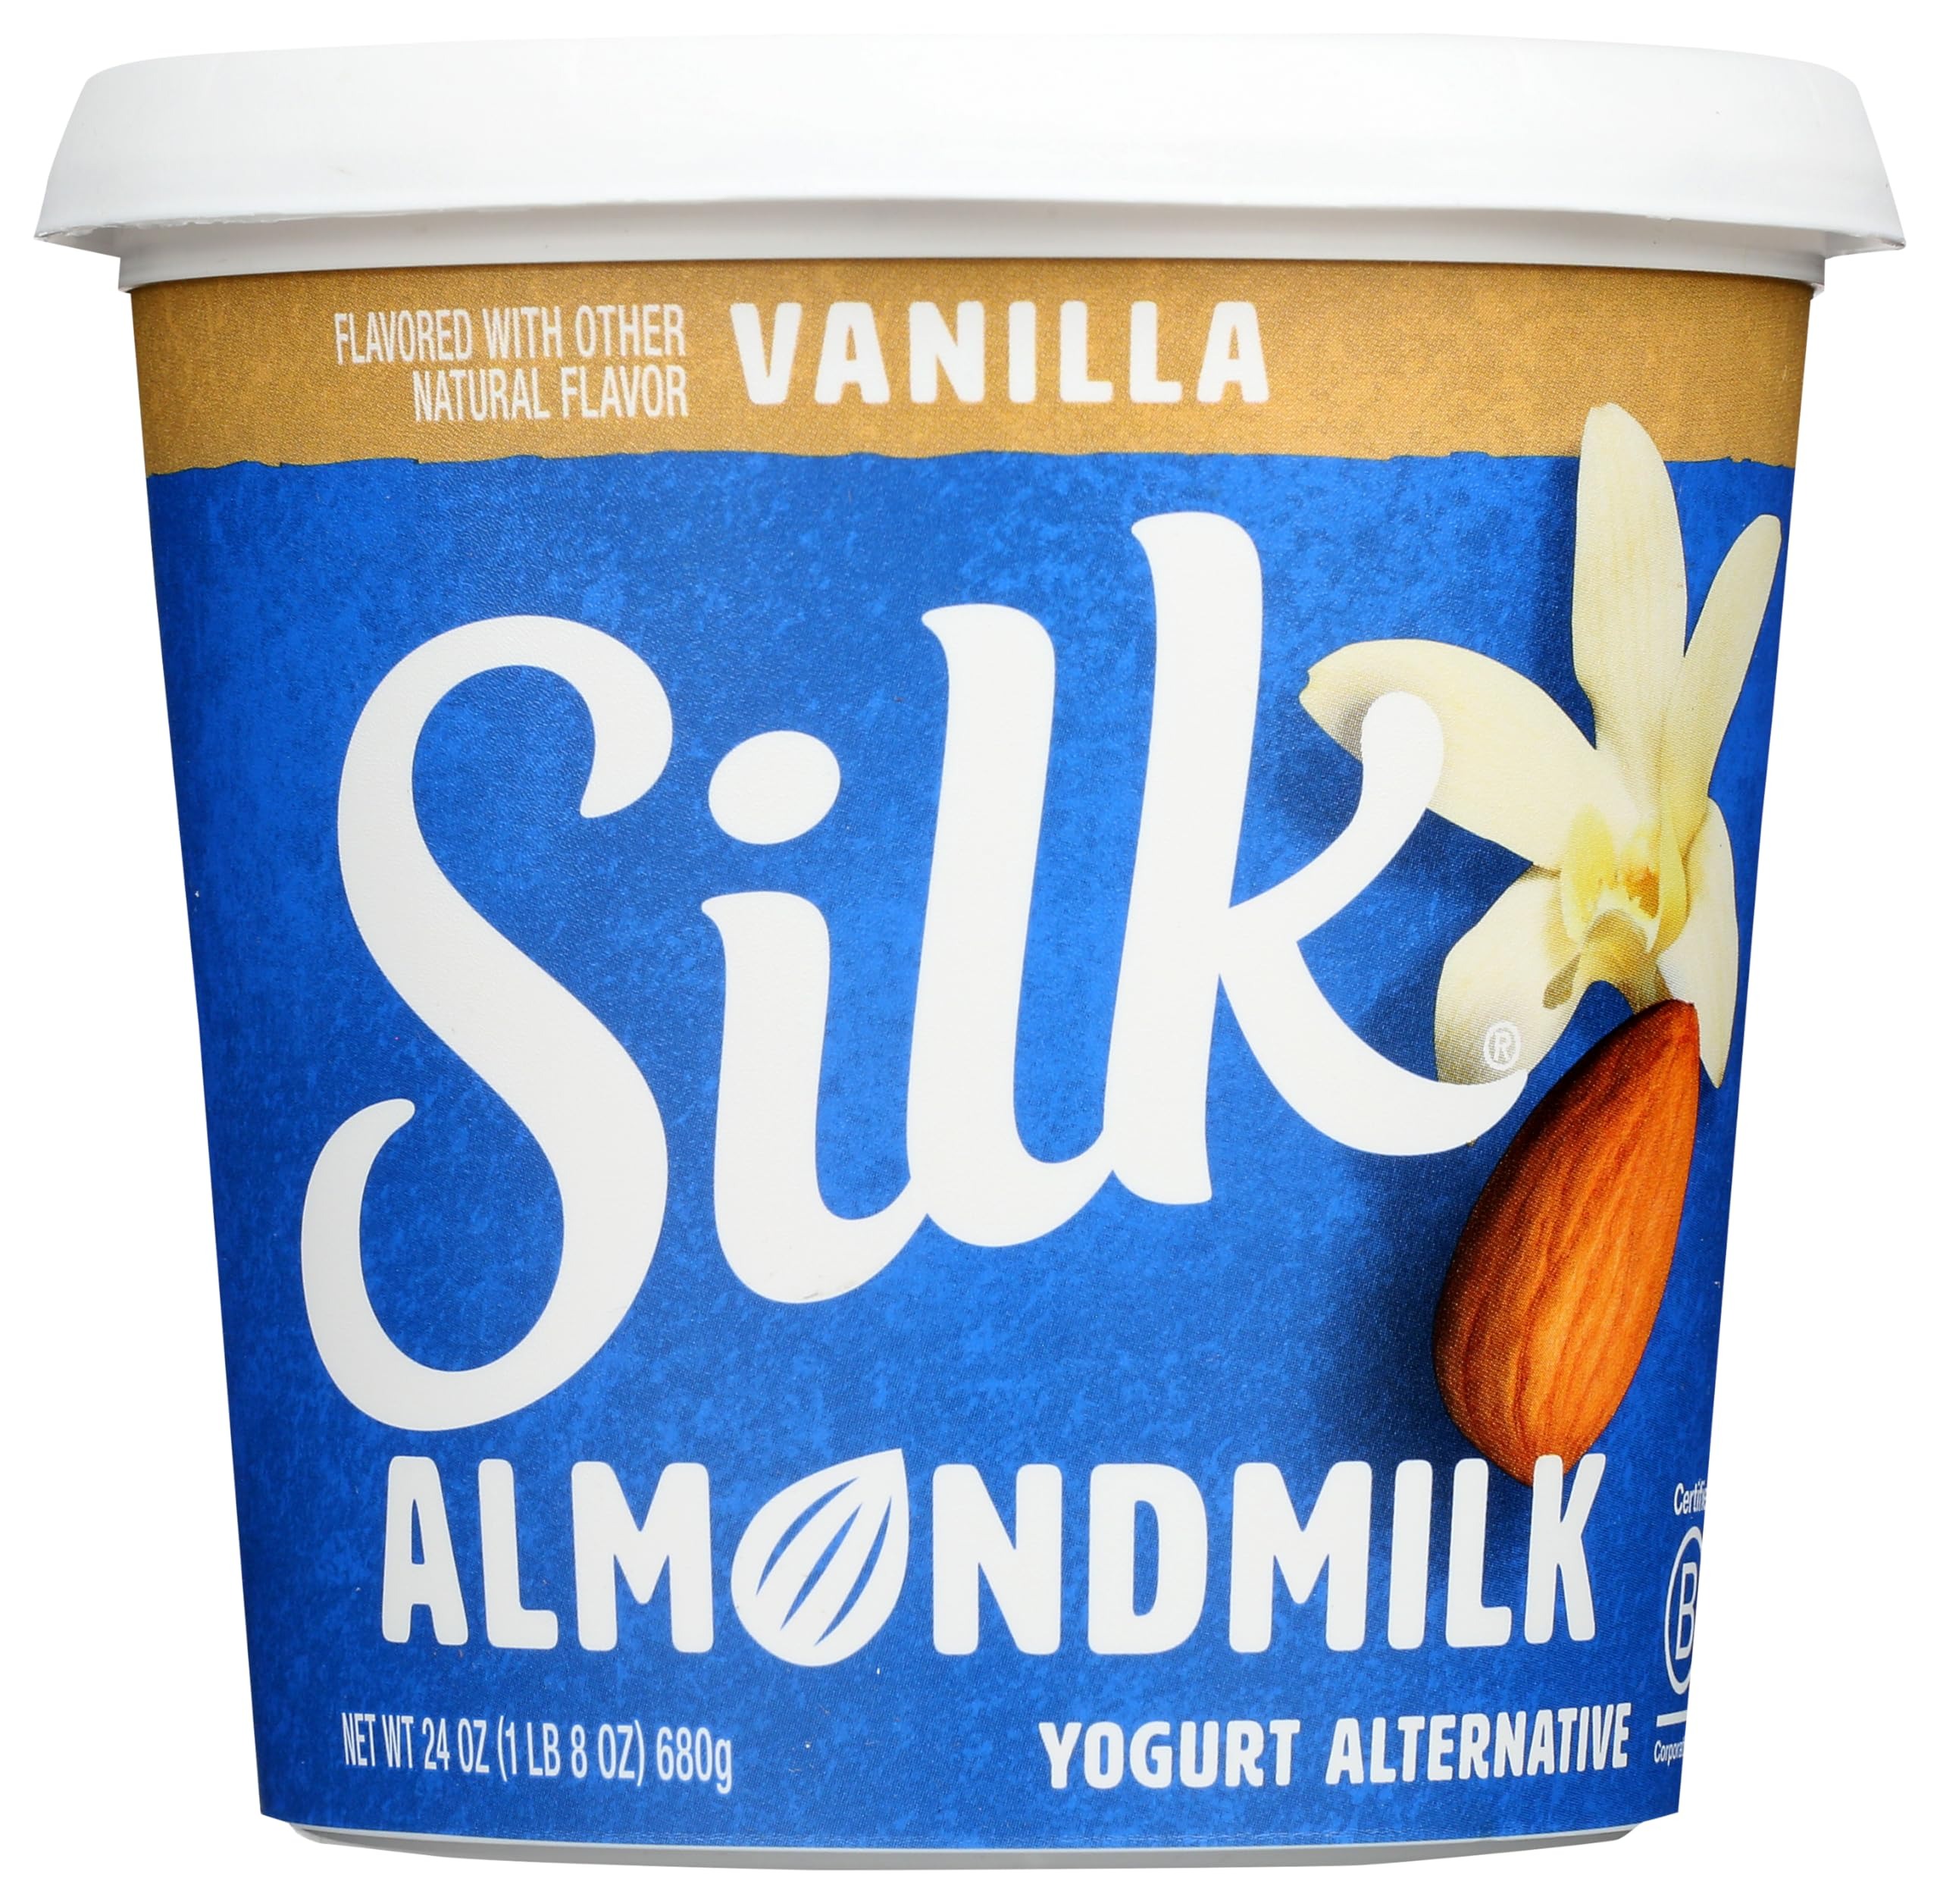
Item Name: Silk, Almondmilk Yogurt Alternative Vanilla, 24 Ounce
Product Description: Non Dairy Yogurts
Value: 24.0
Unit: Fl Oz

Price: 1.63